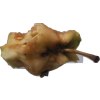
Label: apples